Squab

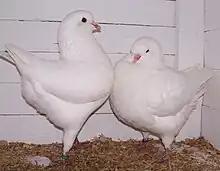
A pair of king pigeons. Large breast muscles are common in utility pigeons.

Squab have been commercially raised in North America since the early 1900s. As of 1986, annual production in the United States and Canada was one and a half million squabs per year.